Belarusian nationalism

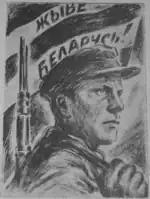
A Pro-Nazi picture published in the "Belarusian Newspaper" featuring the slogan "Long Live Belarus!" in 1944

On 27 June 1944, shortly following the recapture of Minsk by the Red Army, the Second All-Belarusian Congress was held in Minsk's Opera House. Antisemitism was additionally espoused by the Second All-Belarusian Congress, with speaker Yaukhim Kipel claiming that any assembly of Belarusians convened by the Soviet government had been at least 40% Jewish, and therefore not representative of the Belarusian people. Shortly afterwards, the collaborationist forces fled west with retreating German forces. Some later fled to the United States. Collaborationist forces of Belarusian nationalists were also utilised by the Germans as part of an effort to foment insurgency in Soviet Belarus, with little success. Michał Vituška and Usievalad Rodzka were among those who were part of these efforts.